Lawrence, Kansas

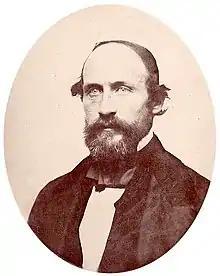
Charles L. Robinson was instrumental in the founding of Lawrence.

Concurrent with Robinson and Branscomb's exploration, the NEEAC was soliciting some of its members to settle in Kansas. At first, the NEEAC wanted to send a somewhat sizeable group of settlers to claim the land, but a cholera outbreak in the Missouri Valley prevented it. In the end, a group of only 29 menwhich Eli Thayer later called the "pioneer colony"volunteered for the job. Led by Branscomb, these pioneers left Boston, Massachusetts, and set out for Kansas Territory on July 17, 1854; according to Thayer's antislavery newspaper the "Kansas Crusader for Freedom", "Immense crowds had gathered [in Boston] at the station to give them a parting God-speed. They moved out of the station amid the cheering of the crowds who lined the track for several blocks." In late July, the group met Robinson in St. Louis, and he discussed the next leg of the journey with them and provided them with transportation. The pioneers arrived in Kansas Territory near the end of July, and at about noon on August 1, they ate their first meal on Hogback Ridge itself, which was soon renamed Mount Oread after the Oread Institute in Worcester, Massachusetts. Immediately thereafter, about half this party set off to claim land in the nearby countryside, where about 15 of the original settlers remained, and began to establish a city between Mount Oread and the Kansas River roughly where Massachusetts Street now runs.